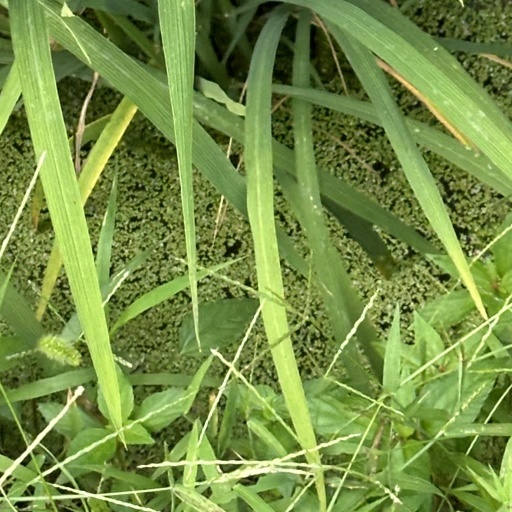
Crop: rice